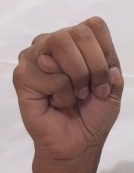
ASL sign: M